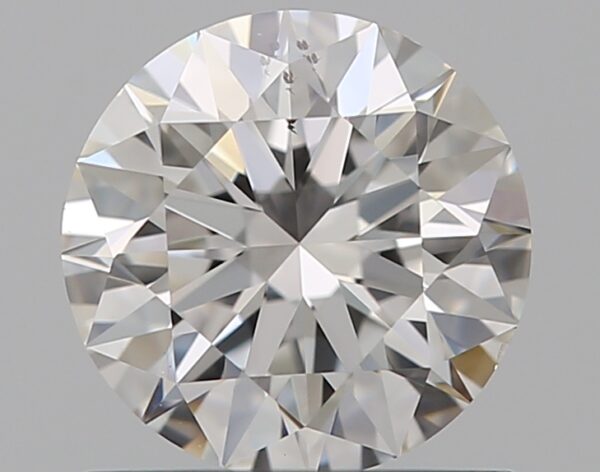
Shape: round
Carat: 0.75
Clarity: SI1
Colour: E
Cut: EX
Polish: EX
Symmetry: EX
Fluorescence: N
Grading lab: GIA
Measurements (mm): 5.8 x 5.83 x 3.62